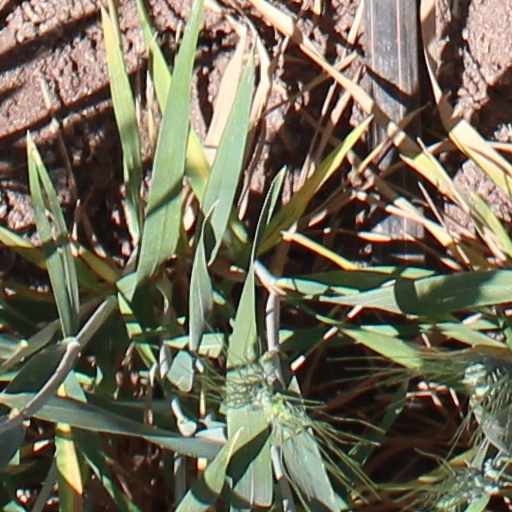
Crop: wheat